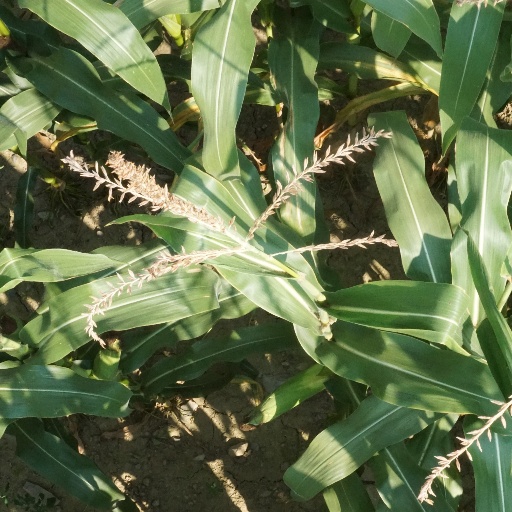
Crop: maize; corn